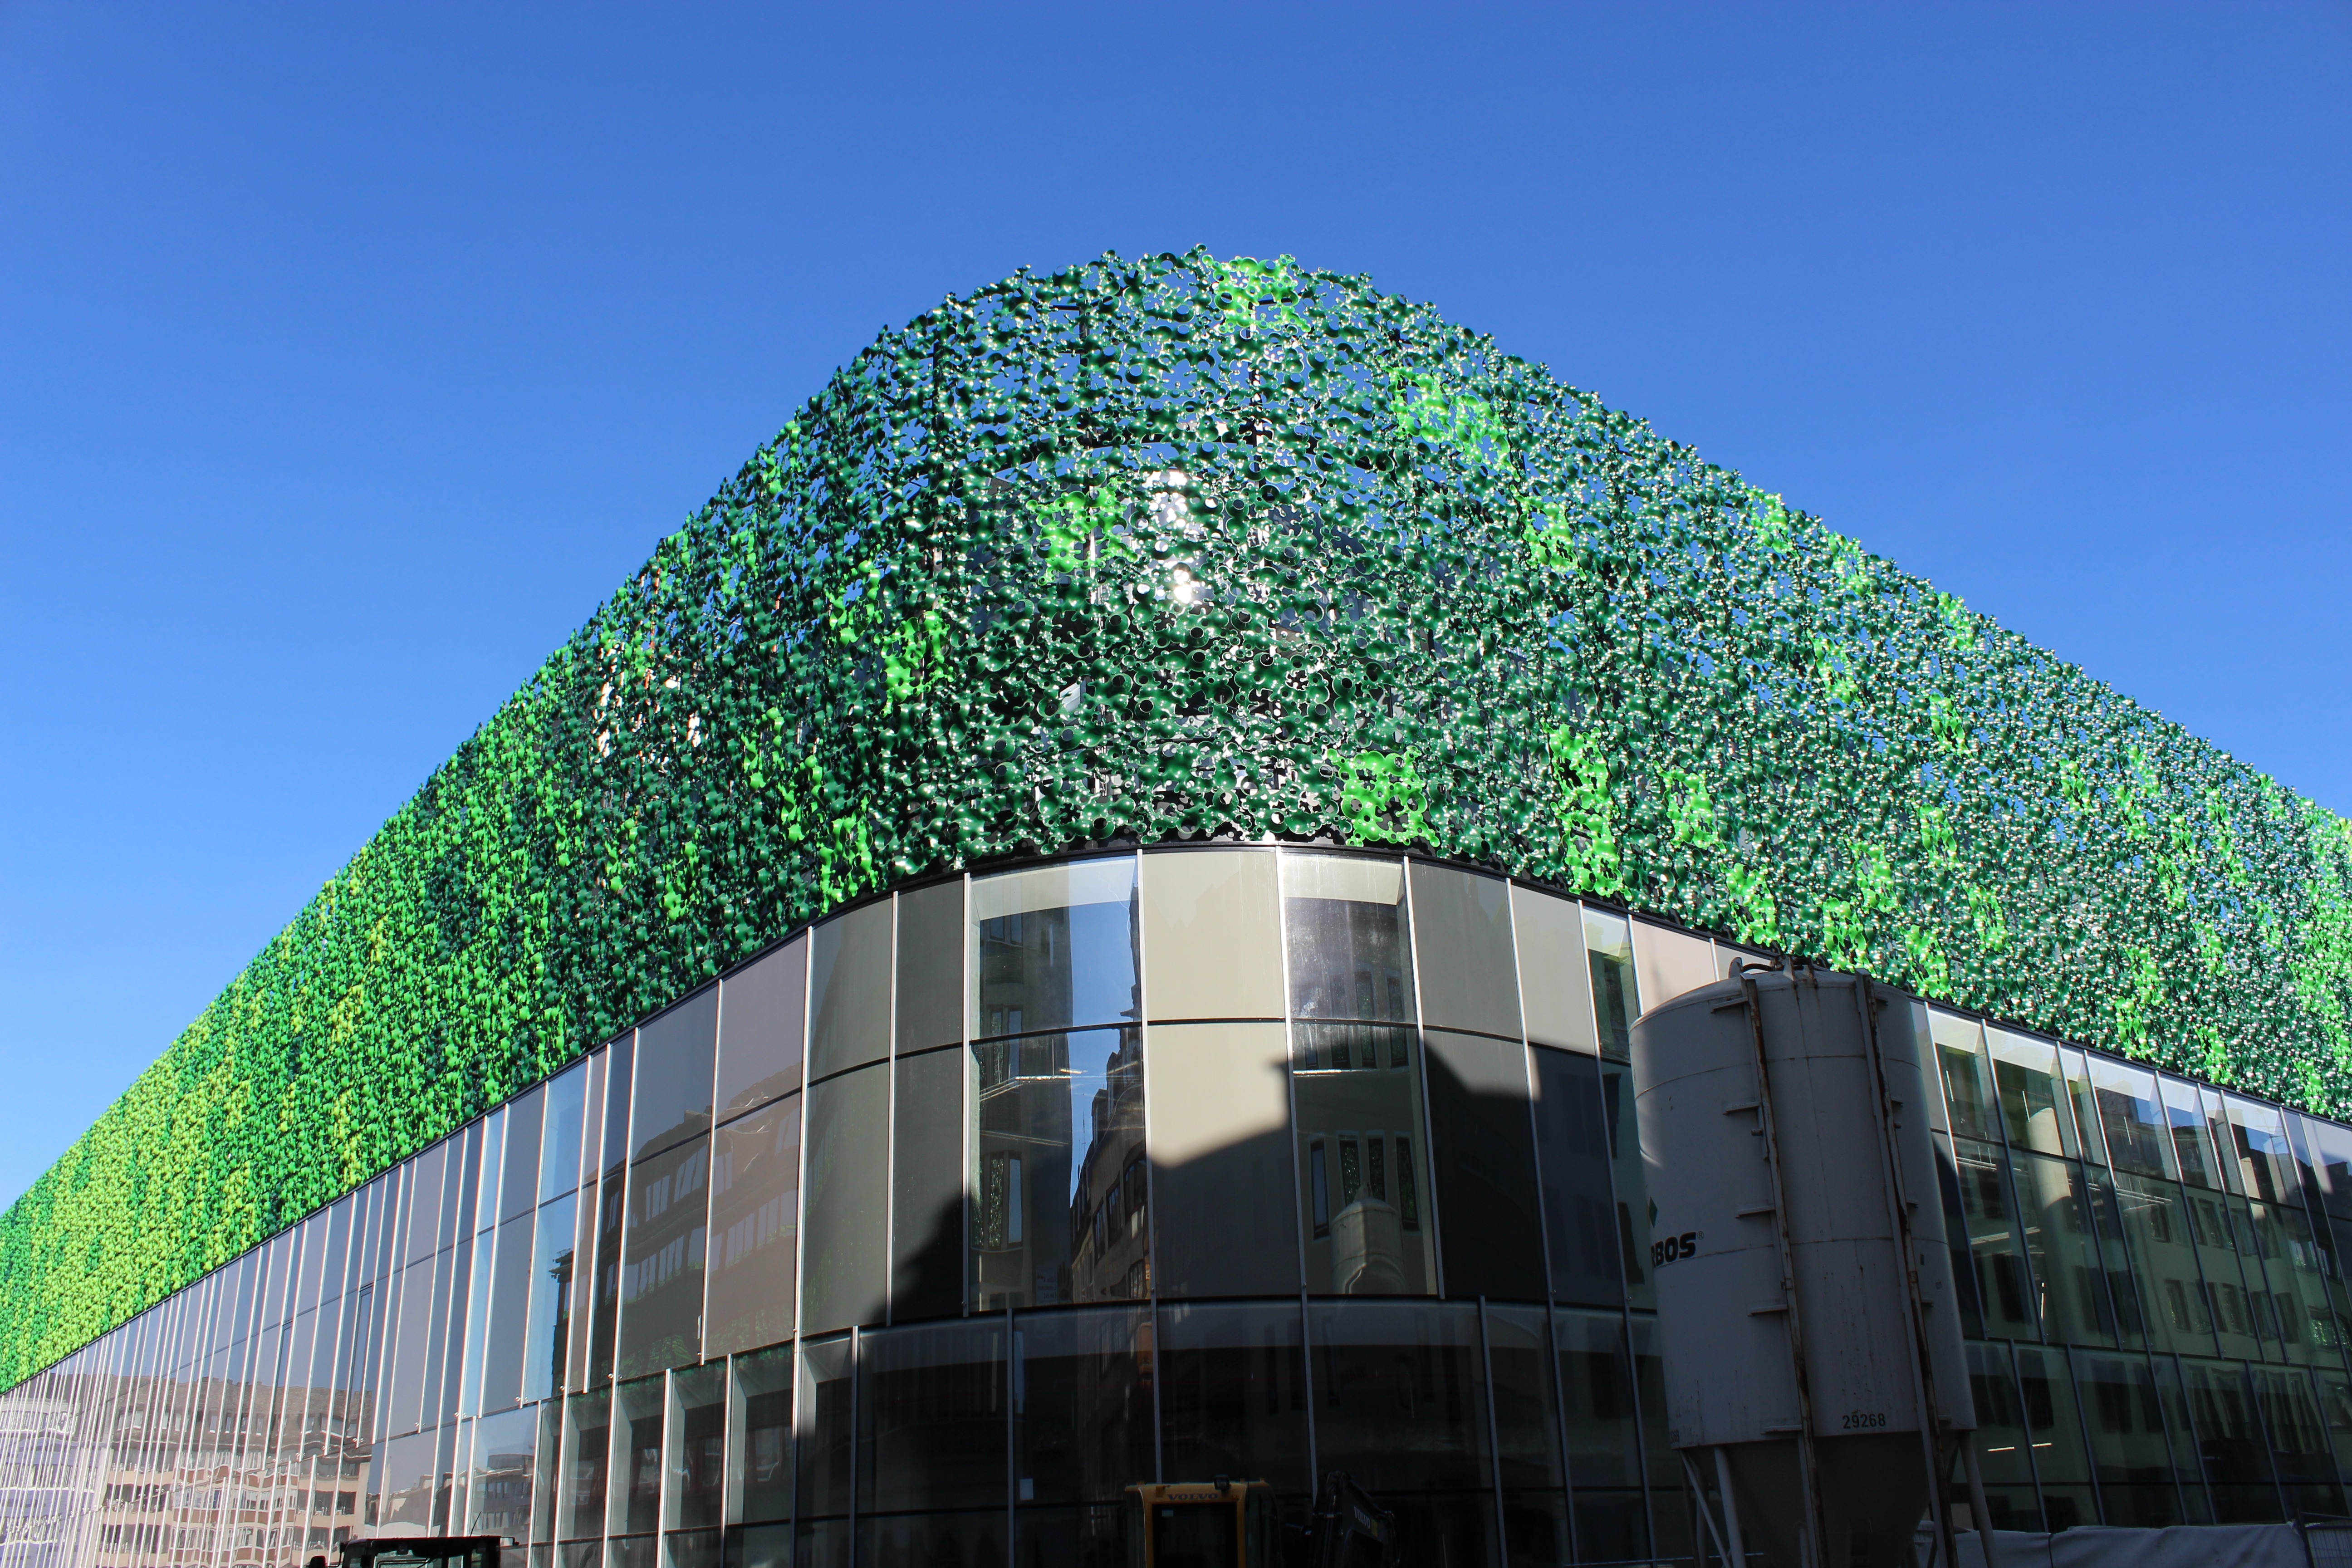
architecture, structure, glass, building, green, metal, landmark, facade, stadium